List of The Originals characters

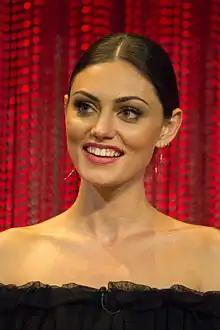
Phoebe Tonkin

Hayley sets off to find Tyler when she hears from one of Klaus's hybrids, who was from a pack she used to run with, talking about protecting him. She surprises Tyler when she shows up at his house unannounced, something Tyler is clearly happy about. While they talk, Hayley mentions helping Tyler break his sire bond. She chastises him for lying about his real identity; apparently, he had told her he lived in a trailer park in Florida. Hayley seems annoyed by this but quickly forgives him. When Caroline shows up and Tyler leaves the room to talk to her, Hayley meets Klaus who appears to talk to her. Klaus overhears Tyler and Caroline's conversation, and Tyler makes an excuse about staying home, not mentioning Hayley. Klaus assumes that Tyler and Hayley had a fling, which Hayley does not deny. When Tyler comes back, he finds Hayley has gone and Klaus tells him she left. Klaus then speculates that Tyler and Hayley may have hooked up, although that hasn't been confirmed. Tyler only lets Klaus believe something happened between them to distract him from Tyler's plan to break the sire bonds of the other hybrids. Hayley eavesdrops on a conversation between Tyler and Dean when Caroline shows up and meets Hayley. Hayley tells Caroline she's been staying with Tyler since she needs a place to stay, and that they're good friends. Caroline is clearly irritated that a strange girl is staying at her boyfriend's house when she knew nothing about it, but Hayley doesn't seem bothered by Caroline's irritation. Hayley excuses herself to join Tyler and Dean's argument about whether Dean should obey Klaus's order to deal with Connor or not. After Dean's death, Tyler comforts Hayley, which again irritates Caroline. Tyler later explains that he and Hayley plan to help all of Klaus's hybrids break the sire bond. Tyler finds Hayley, Chris, and some other hybrids drinking in honor of Dean. Hayley keeps up the ruse that there is something romantic going on between her and Tyler by sensually wiping alcohol from Tyler's lip, knowing Klaus is witnessing it. Soon after, Caroline arrives and stages a breakup with Tyler in front of Klaus, after which he leaves with the hybrids. Once Klaus is gone, Hayley, Tyler, and Caroline smile at one another, and Caroline thanks Hayley for telling her that Klaus was there. Hayley watches Tyler and Caroline kiss, smiling slightly.